José Sánchez Marco

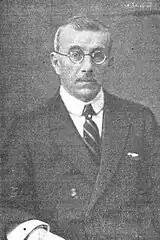
Sánchez Marco in 1920s

The 1923 advent of the Primo de Rivera dictatorship was greeted ambiguously by the Integrists, who welcomed doing away with rotten democracy but abhorred declaration of loyalty to the 1876 constitution, considered original sin of the Restoration system. Sánchez Marco was among those who tended to park their skepticism and in 1924 co-signed the founding manifesto of Unión Patriótica de Navarra. The document listed 3 pillars of their outlook: traditional values including religion, indivisible but regionalist state based on an organic constitution and enhancement of Navarrese identity in line with its foral rights. Access to primederiverista structures did not prevent his further engagement in Integrist initiatives, though he excelled rather in Catholic activities.